Olavi Virta

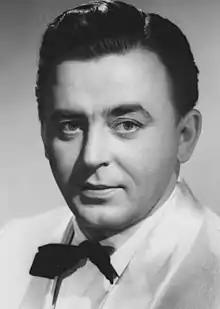
Olavi Virta in the 1950s

Olavi Virta (originally until 1926 Oskari Olavi Ilmén; 27 February 1915 – 14 July 1972) was a Finnish singer, acclaimed during his time as the "King" of Finnish tango.